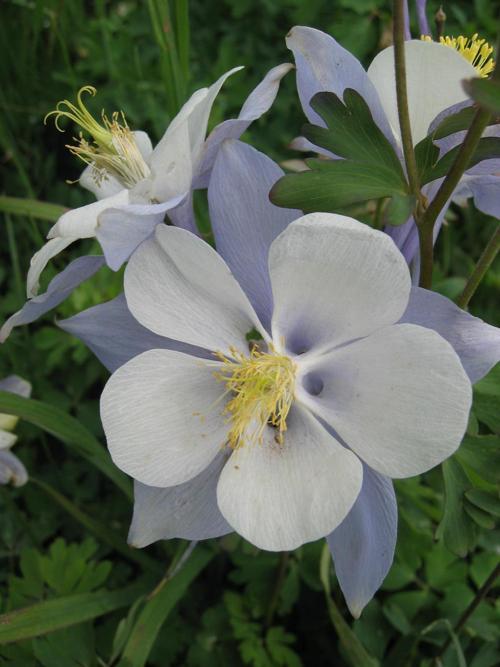
Label: columbine